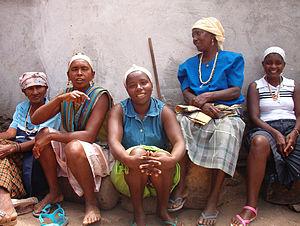
La culture du Cap-Vert, pays insulaire d'Afrique de l'Ouest, désigne d'abord les pratiques culturelles observables de ses 600 000 habitants.